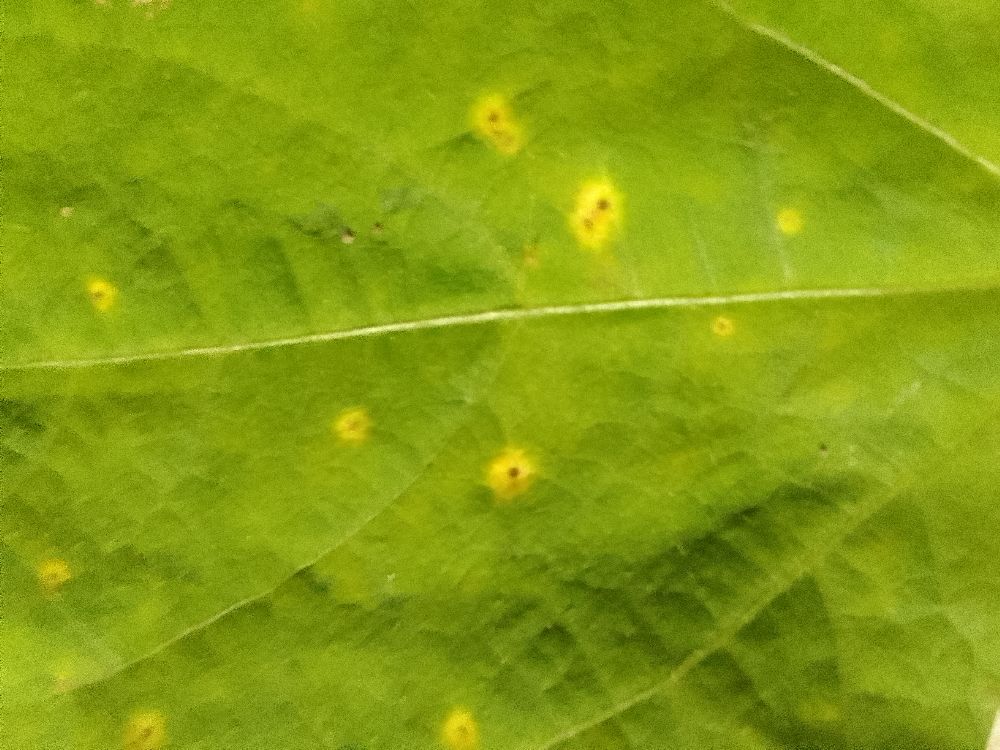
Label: rust